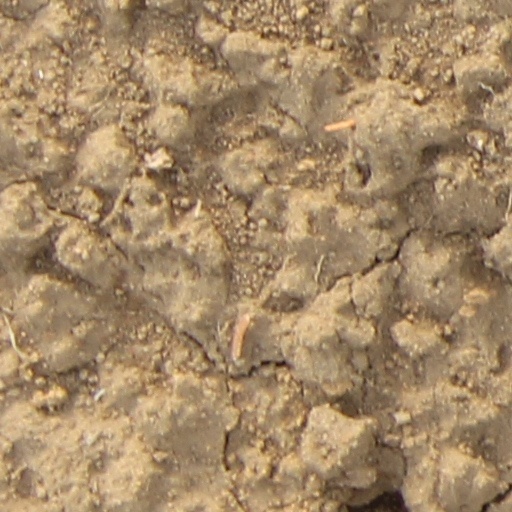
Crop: wheat